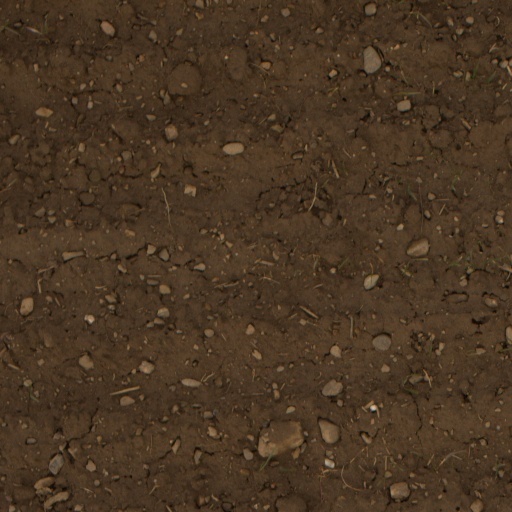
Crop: wheat